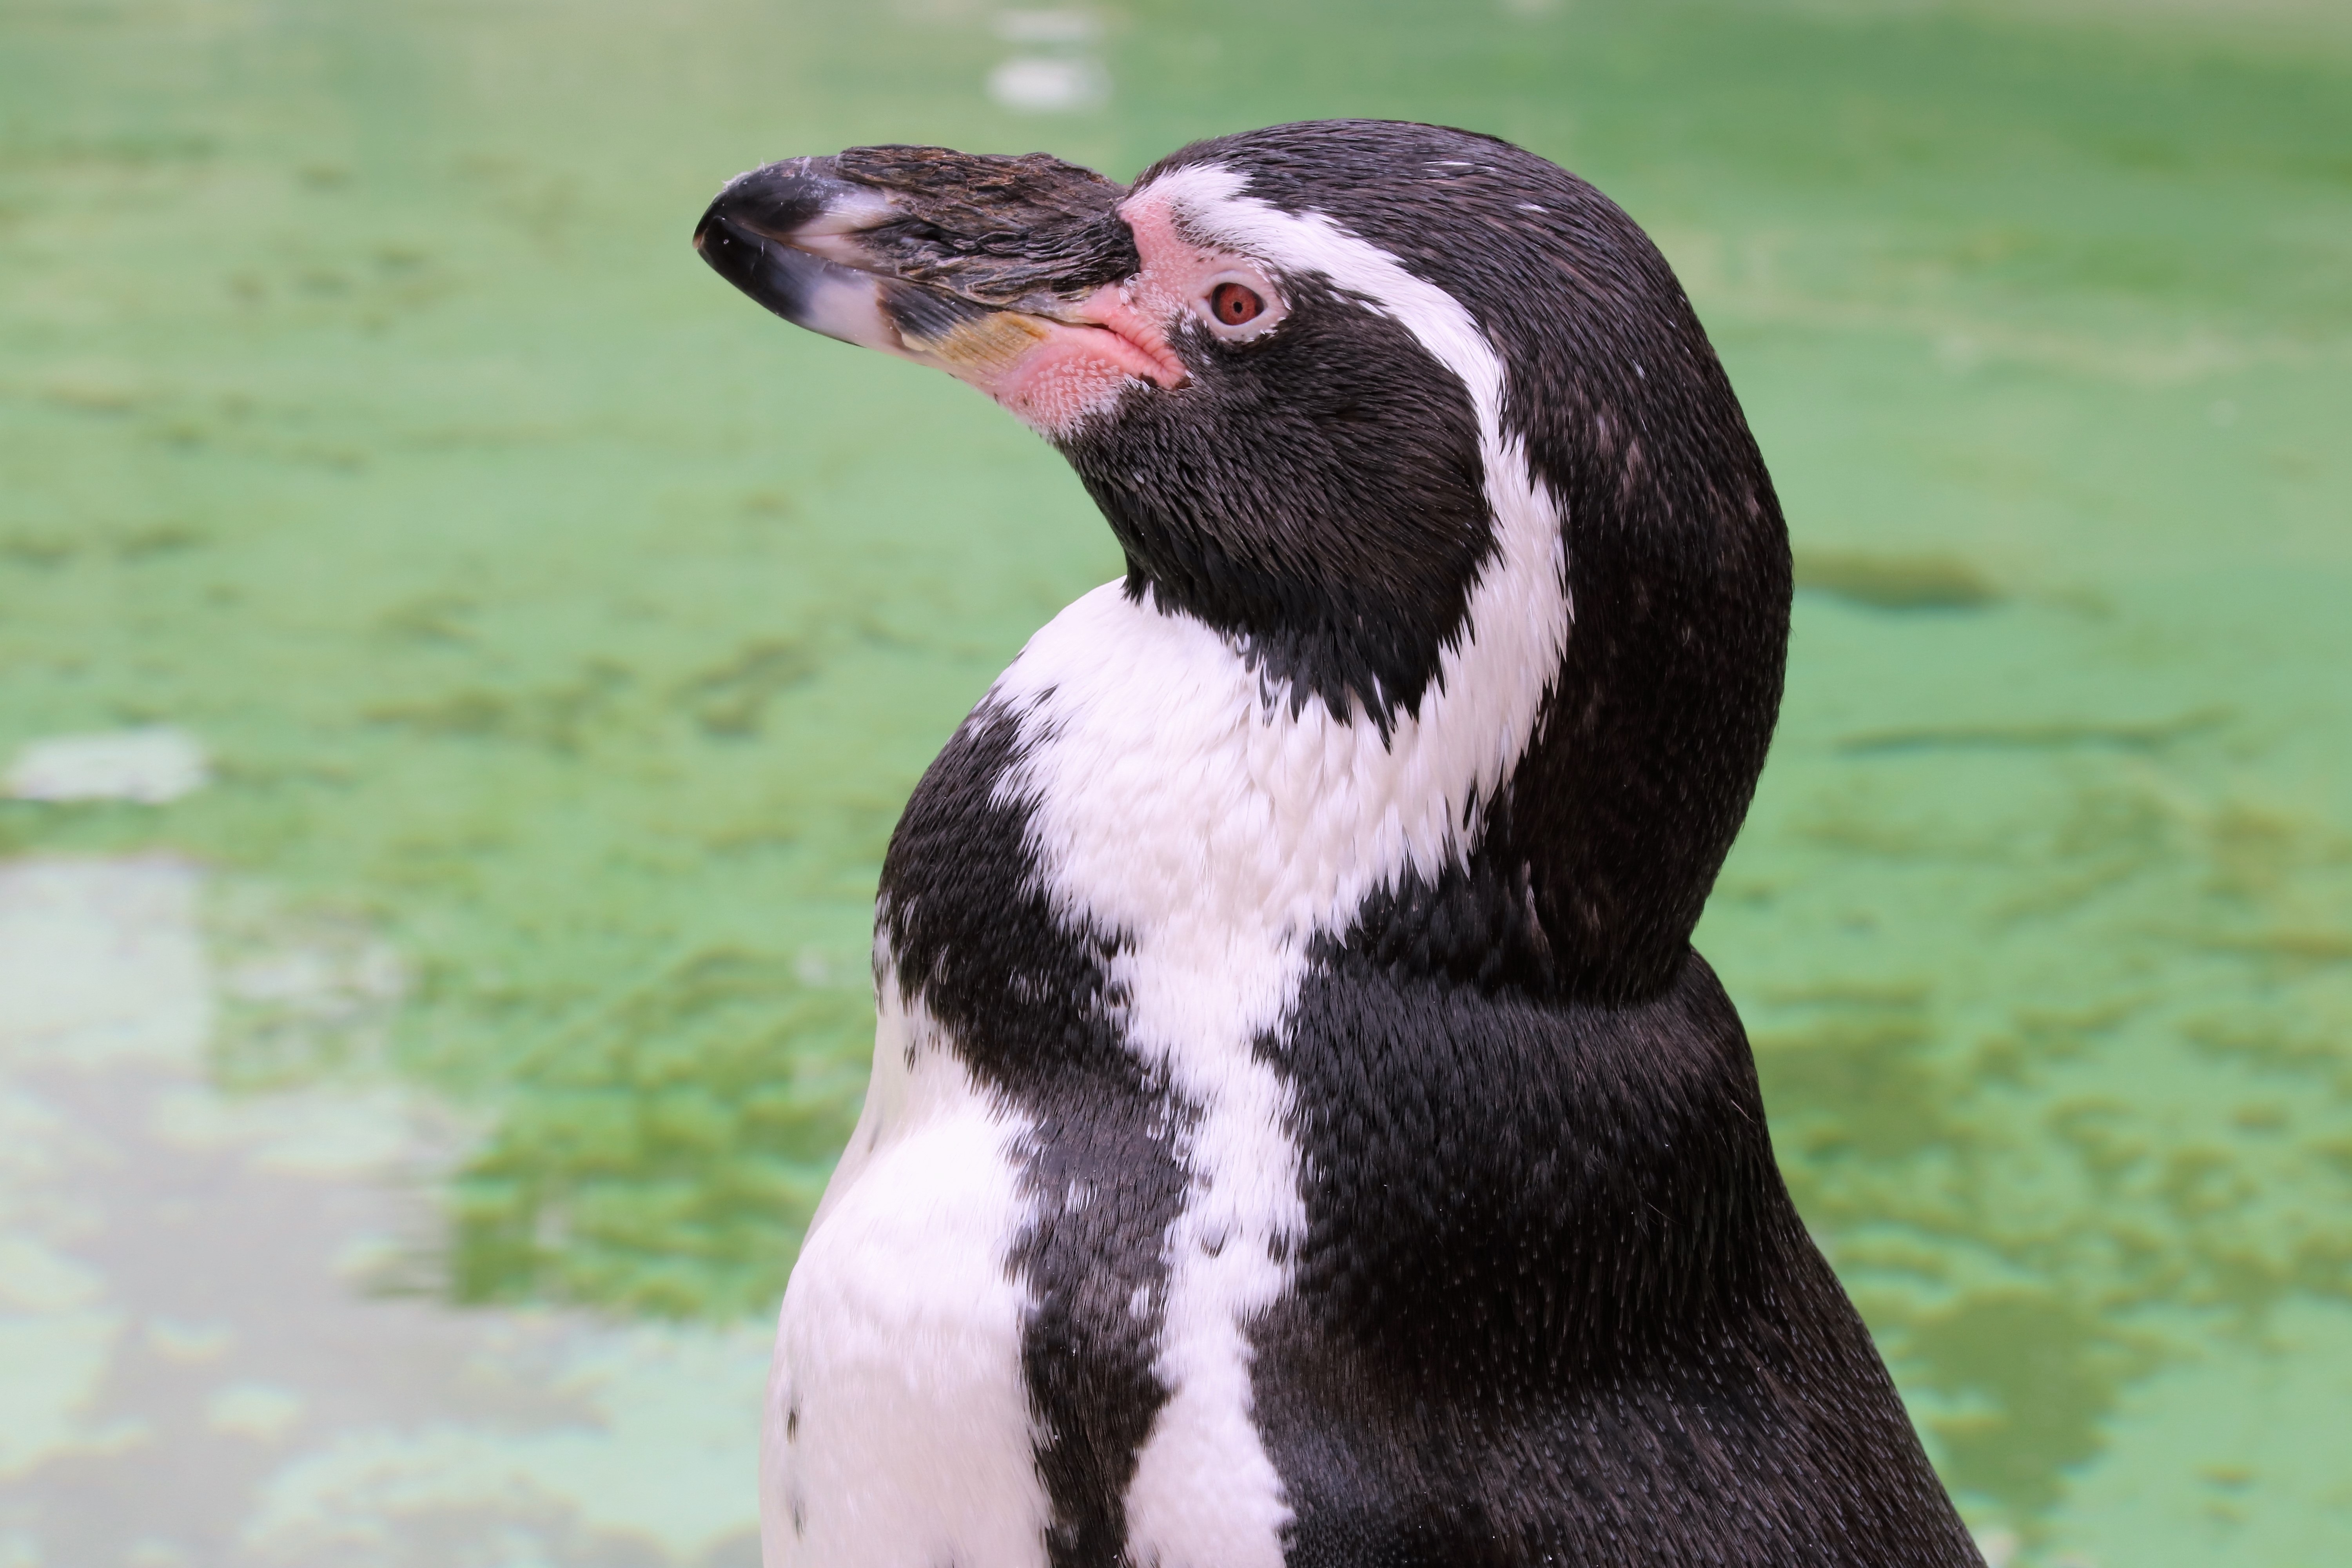
sea, coast, nature, outdoor, ocean, bird, coastal, seabird, wildlife, wild, portrait, beak, aquatic, fauna, sealife, penguin, endangered, vertebrate, waterbird, flightless bird, flightless